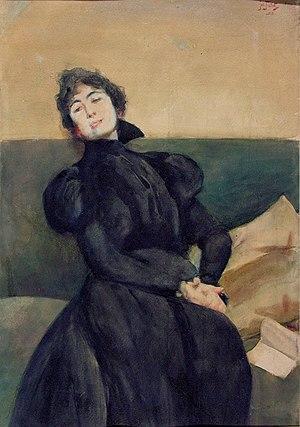
Gabriela Zapolska, née Maria Gabriela Stefania Korwin-Piotrowska le 30 mars 1857 à Podhajce et morte le 21 décembre 1921 à Lwów, est une femme de lettres et une actrice polonaise. Représentante du naturalisme polonais, elle est l'auteure de 41 pièces de théâtre, 23 romans, 177 nouvelles, 252 travaux de journalisme, un scénario, de la poésie et 1 500 lettres. Son œuvre le plus célèbre fut la pièce de théâtre Moralność pani Dulskiej, une tragicomédie devenue emblématique en tant que critique du milieu bourgeois dont elle démasque l'hypocrisie, la duplicité, le mensonge et le mépris à l'encontre des pauvres et des faibles.